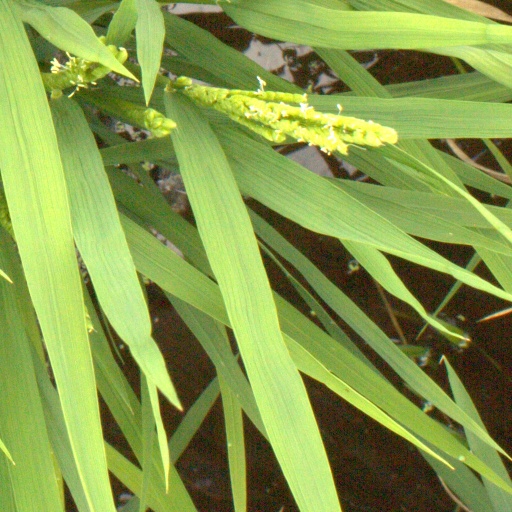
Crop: rice